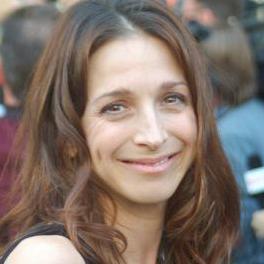
Age: 44